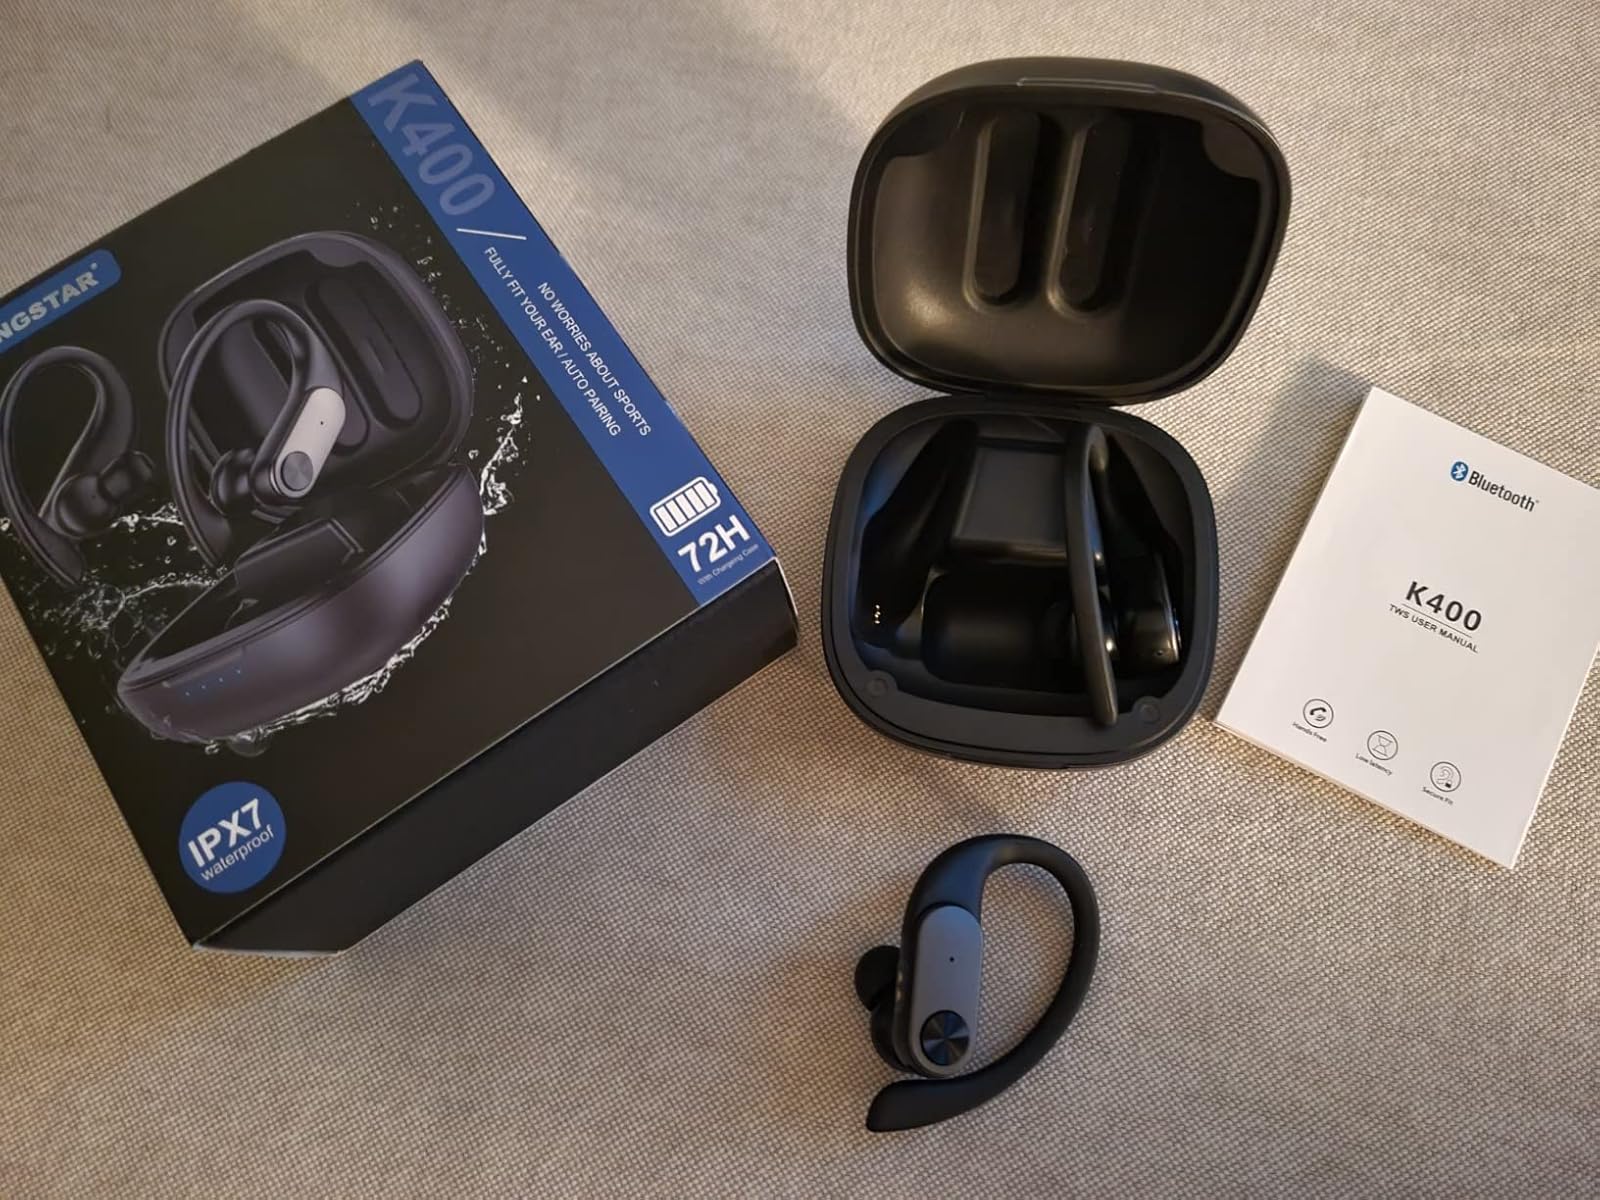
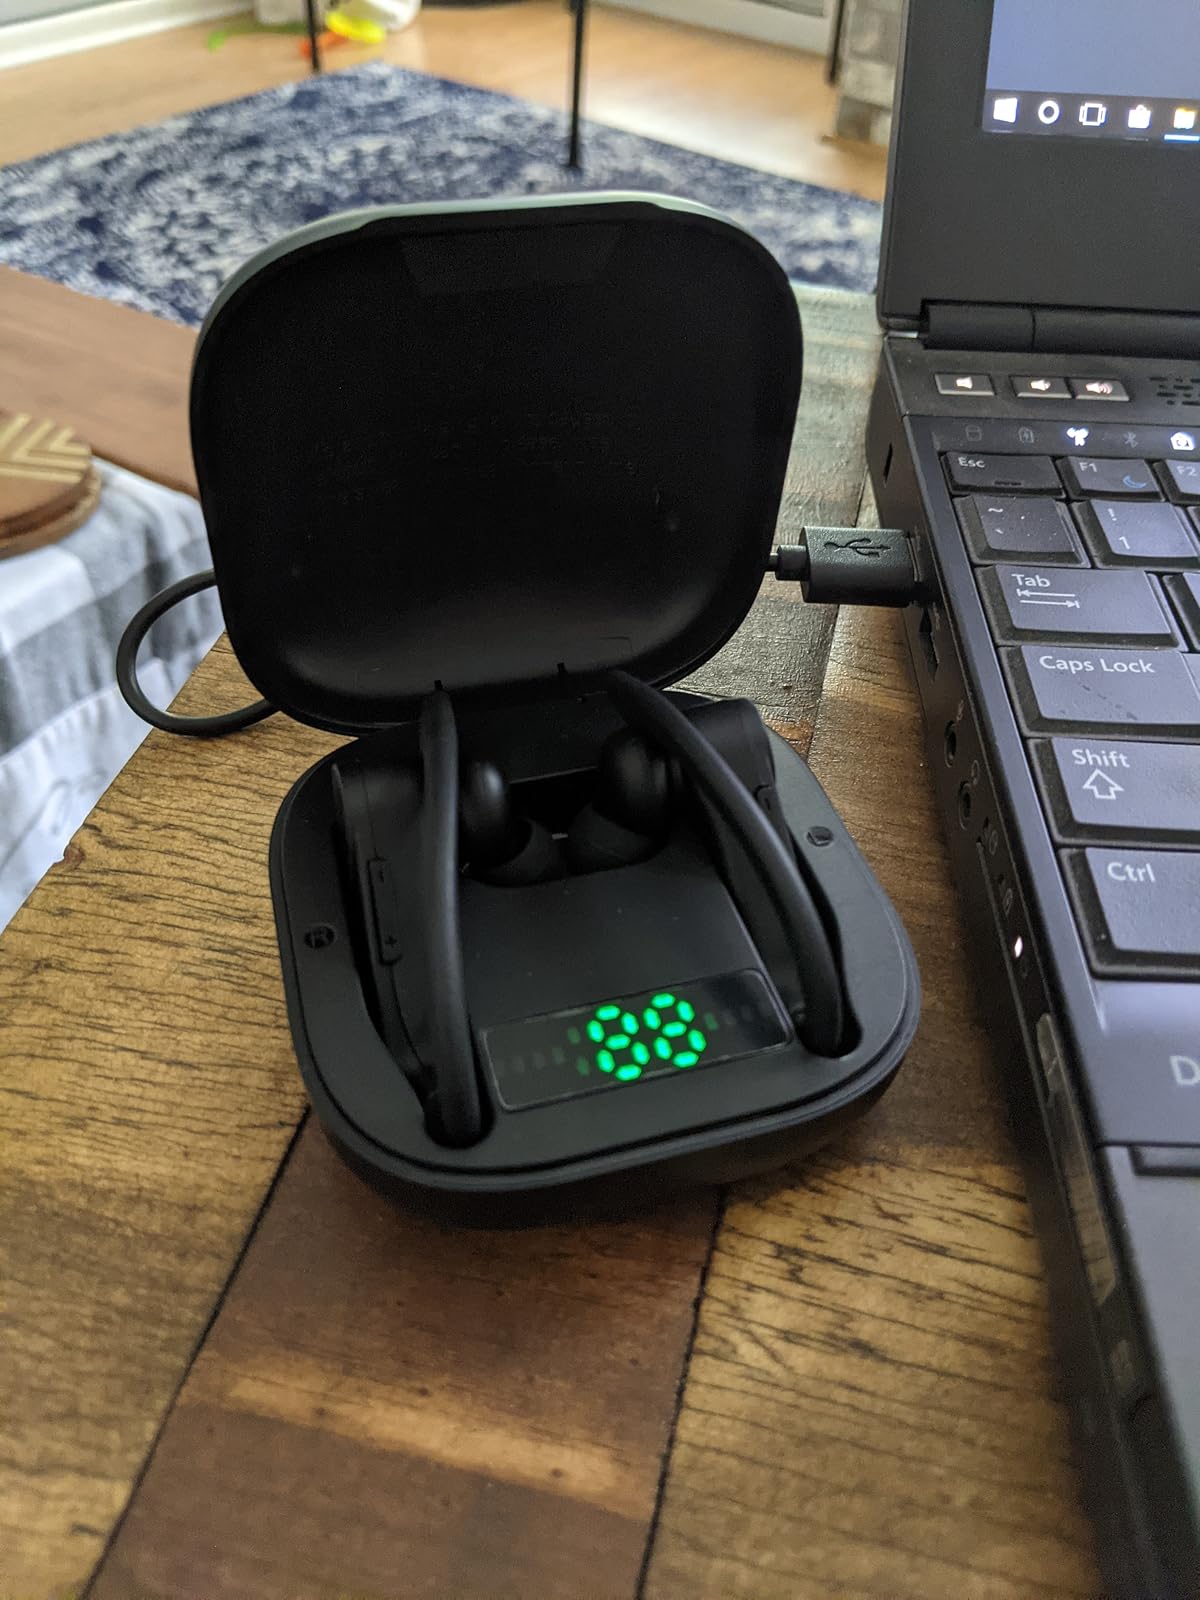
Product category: earbuds
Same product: no